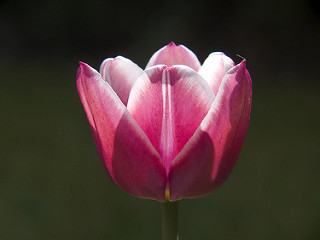
Flower: tulip